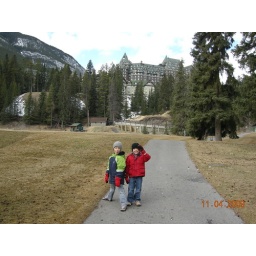
The castle behind the boys is where we were staying in Banff for 3 nights.